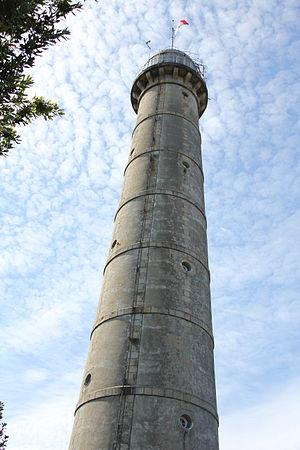
L’histoire de Lorient commence avec la fondation de la ville en 1666 avec l'objectif de fournir une base à la Compagnie française des Indes orientales. Ce rôle est renforcé en 1675 lors de la guerre de Hollande lorsqu'il est décidé d'abandonner l'autre implantation de la compagnie, au Havre, au seul profit de Lorient. D'autres compagnies commerciales à monopole s'installent par la suite et utilisent le port et l'enclos qui l'entoure jusqu'à la fin de l'ancien régime, participant ainsi à fournir à la ville ses équipements ; le site devient ainsi la principale agglomération du sud de la Bretagne dès le milieu du XVIIIᵉ siècle. À partir de 1688, le port est également utilisé par la Marine royale qui y fait construire ou armer ses navires.